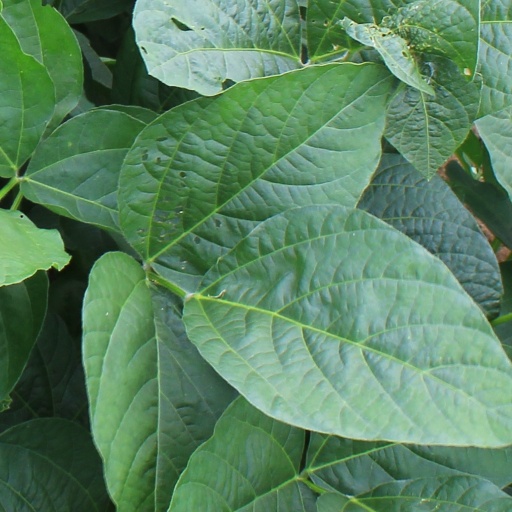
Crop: soybean